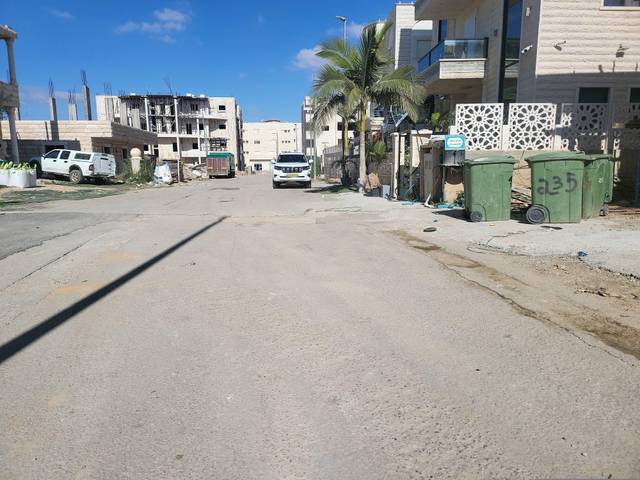
Region: Israel
Coordinates: 31.376, 34.756